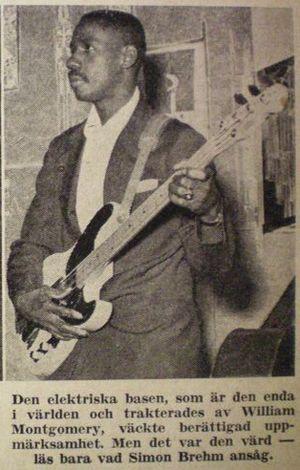
William Howard "Monk" Montgomery était un bassiste de jazz américain. Il a été un pionnier de la guitare basse électrique et par conséquent le premier à en faire l'enregistrement quand il accompagna Art Farmer en studio en 1953. Il était le frère du guitariste de jazz Wes Montgomery et du vibraphoniste Buddy Montgomery.